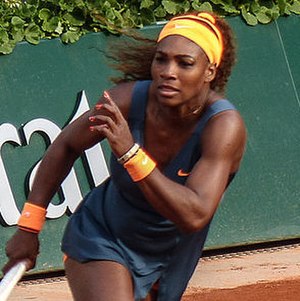
French Open-mesterskabet i damesingle 2013
Serena Williams vandt damesingletitlen for anden gang
Serena Williams
Damesingleturneringen ved French Open 2013 var den 106. damesingleturnering ved French Open i tennis. Mesterskabet blev vundet af Serena Williams, som i finalen besejrede den forsvarende mester Marija Sjarapova med 6-4, 6-4. Dermed vandt Williams damesingletitlen i French Open for anden gang – første gang var i 2002 – og det var hendes fjerde French Open-titel i alt. I en alder af 31 år og 247 dage blev hun den ældste kvinde siden 1958, der kunne løfte trofæet, Coupe Suzanne Lenglen, i triumf. Det var 16. gang i løbet af karrieren, at Serena Williams vandt en grand slam-titel i damesingle, og det var hendes 31. grand slam-titel i alt, når man medregner doubletitlerne.